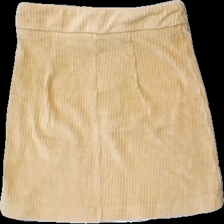
View: back
Type: Skirt
Category: Children
Brand: Skill
Colors: Beige
Material: 71% bomull 29% viskos
Pattern: Other
Cut: Tight
Size: 146
Season: All
Price range: 50-100
Recommended usage: Reuse
Description: ribbad kjol